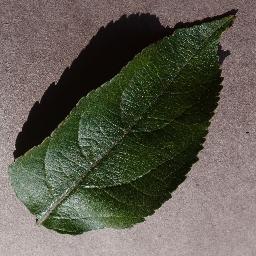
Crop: apple
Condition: healthy